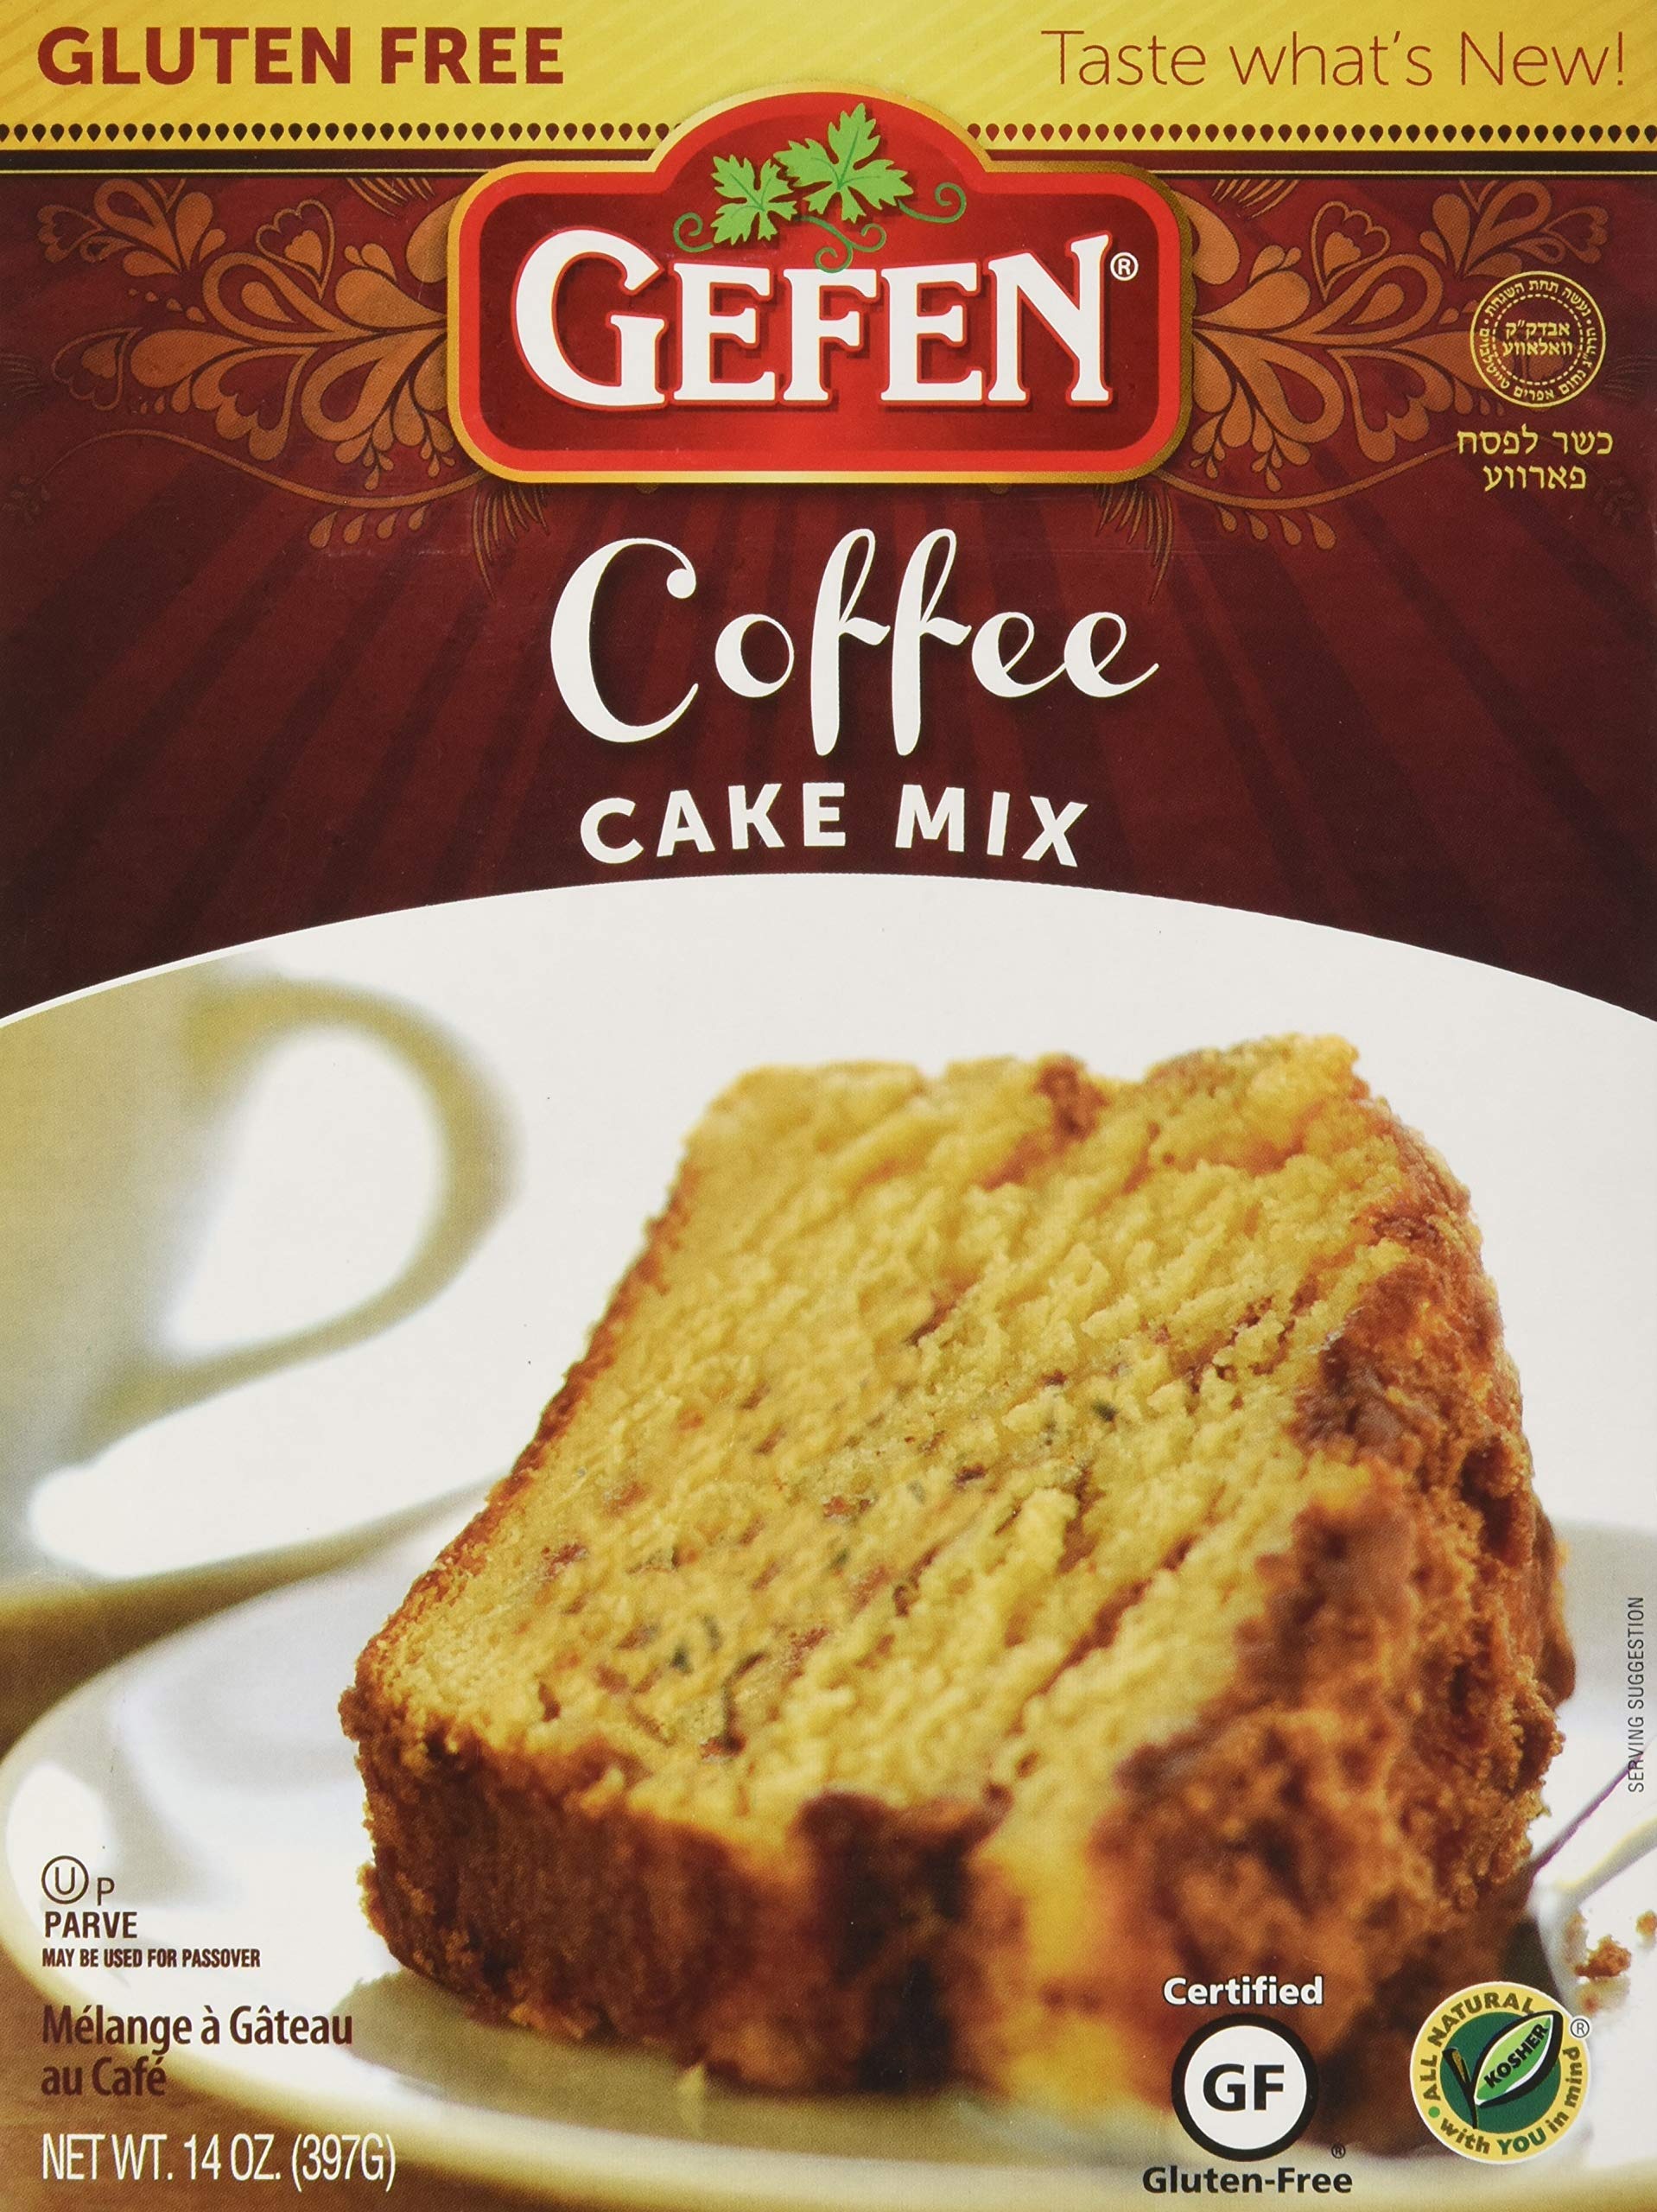
Item Name: Gefen Gluten Free Cake Mix, Coffee Crumb,14 Ounce
Bullet Point 1: Whip up a tasty Passover coffee cake in no time. A scrumptious, yet simple, home baked cake with almost no effort on your part!
Bullet Point 2: Convenient and easy to prepare.
Bullet Point 3: Gluten Free Certified. Gluten Free, wheat free, egg free, peanut free, tree nut free, dairy free, casein free, sesame free, and soy free.
Bullet Point 4: Certified Kosher for Passover and All Year Round by the Volover Rav and OU-Passover
Value: 14.0
Unit: ounce

Price: 17.99